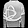
Label: Pullover